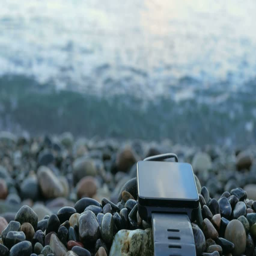
blurred smart watches are near the pebble beach of the ocean .